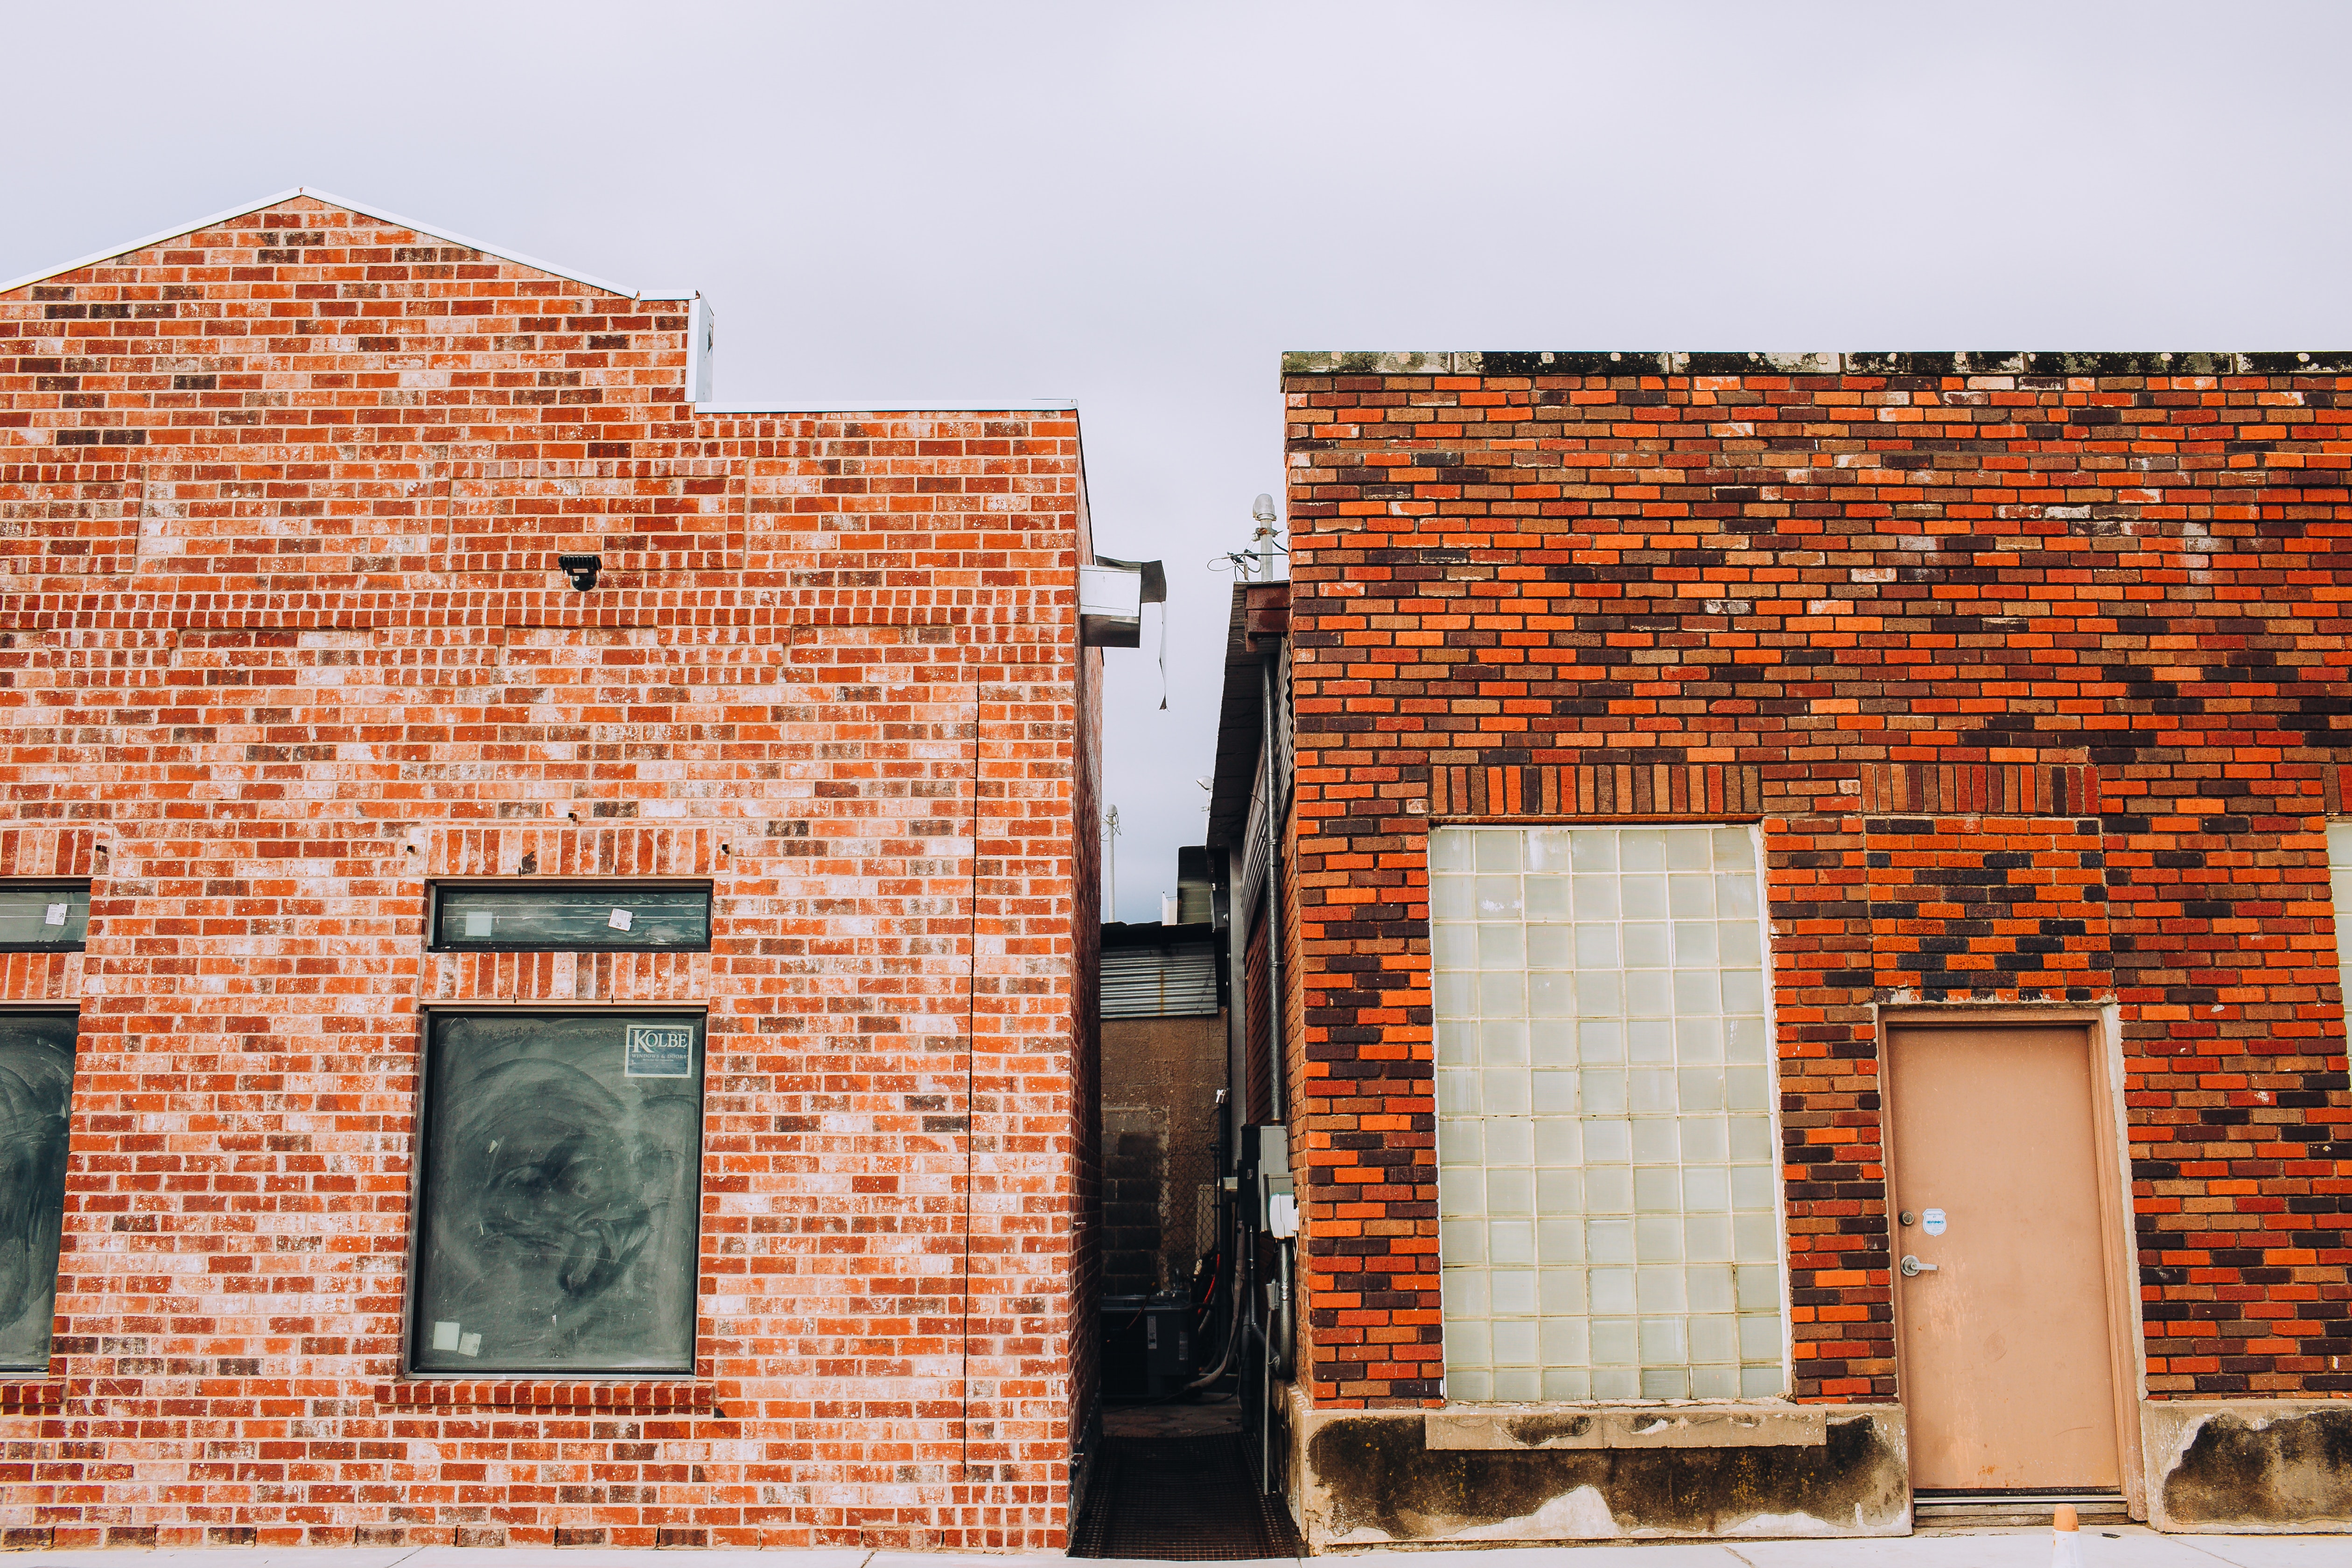
brickwork, brick, wall, window, urban area, orange, architecture, house, facade, building, roof, home, sky, line, real estate, residential area, door, chimney, symmetry, city